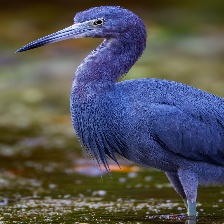
Species: BLUE HERON
Scientific name: ARDEA HERODIAS
ImageNet parent category: little_blue_heron